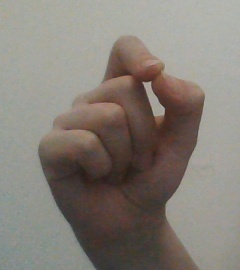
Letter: fa